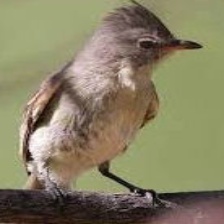
Species: NORTHERN BEARDLESS TYRANNULET
Scientific name: CAMPTOSTOMA IMBERBE